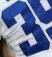
Number: 3